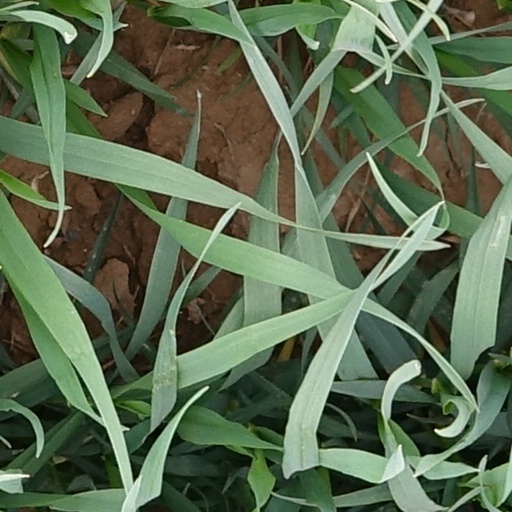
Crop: wheat